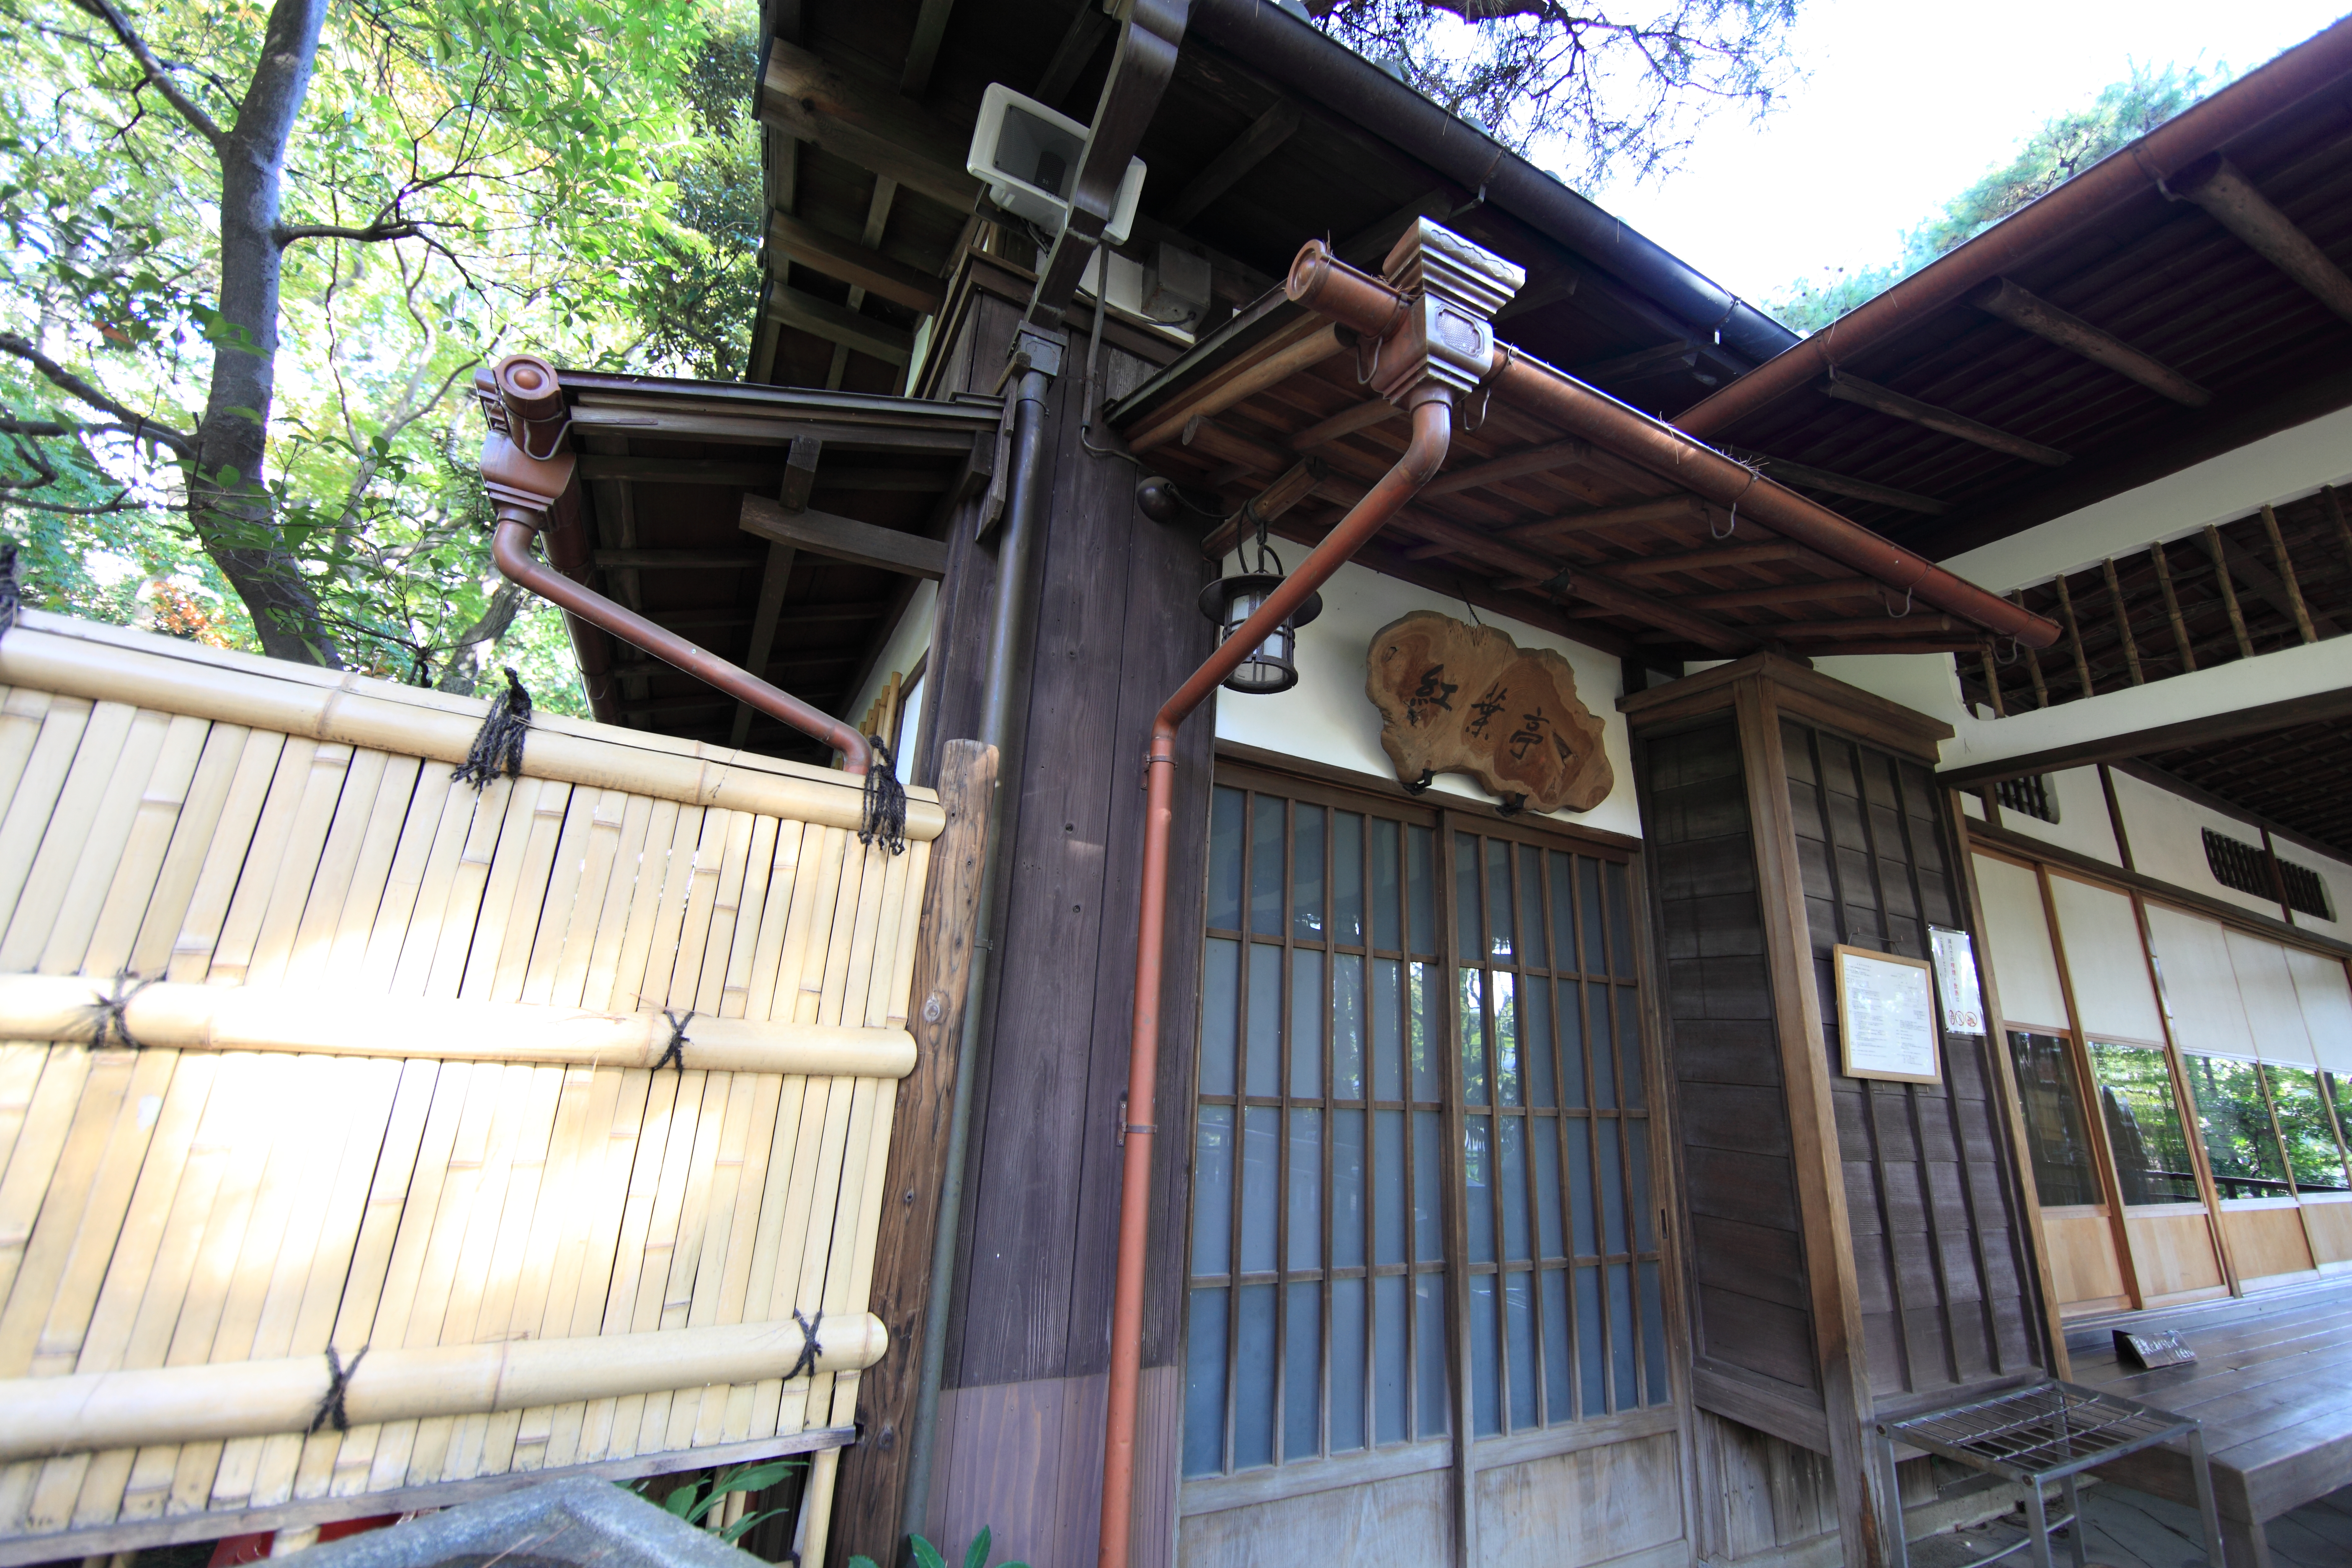
wood, house, roof, home, shed, porch, beam, high, ancient, property, exterior, design, tokyo, japanese, 5d, style, hires, markii, traditional, hi, res, resolution, kokubunji, tonogayatoteien, siding, real estate, outdoor structure